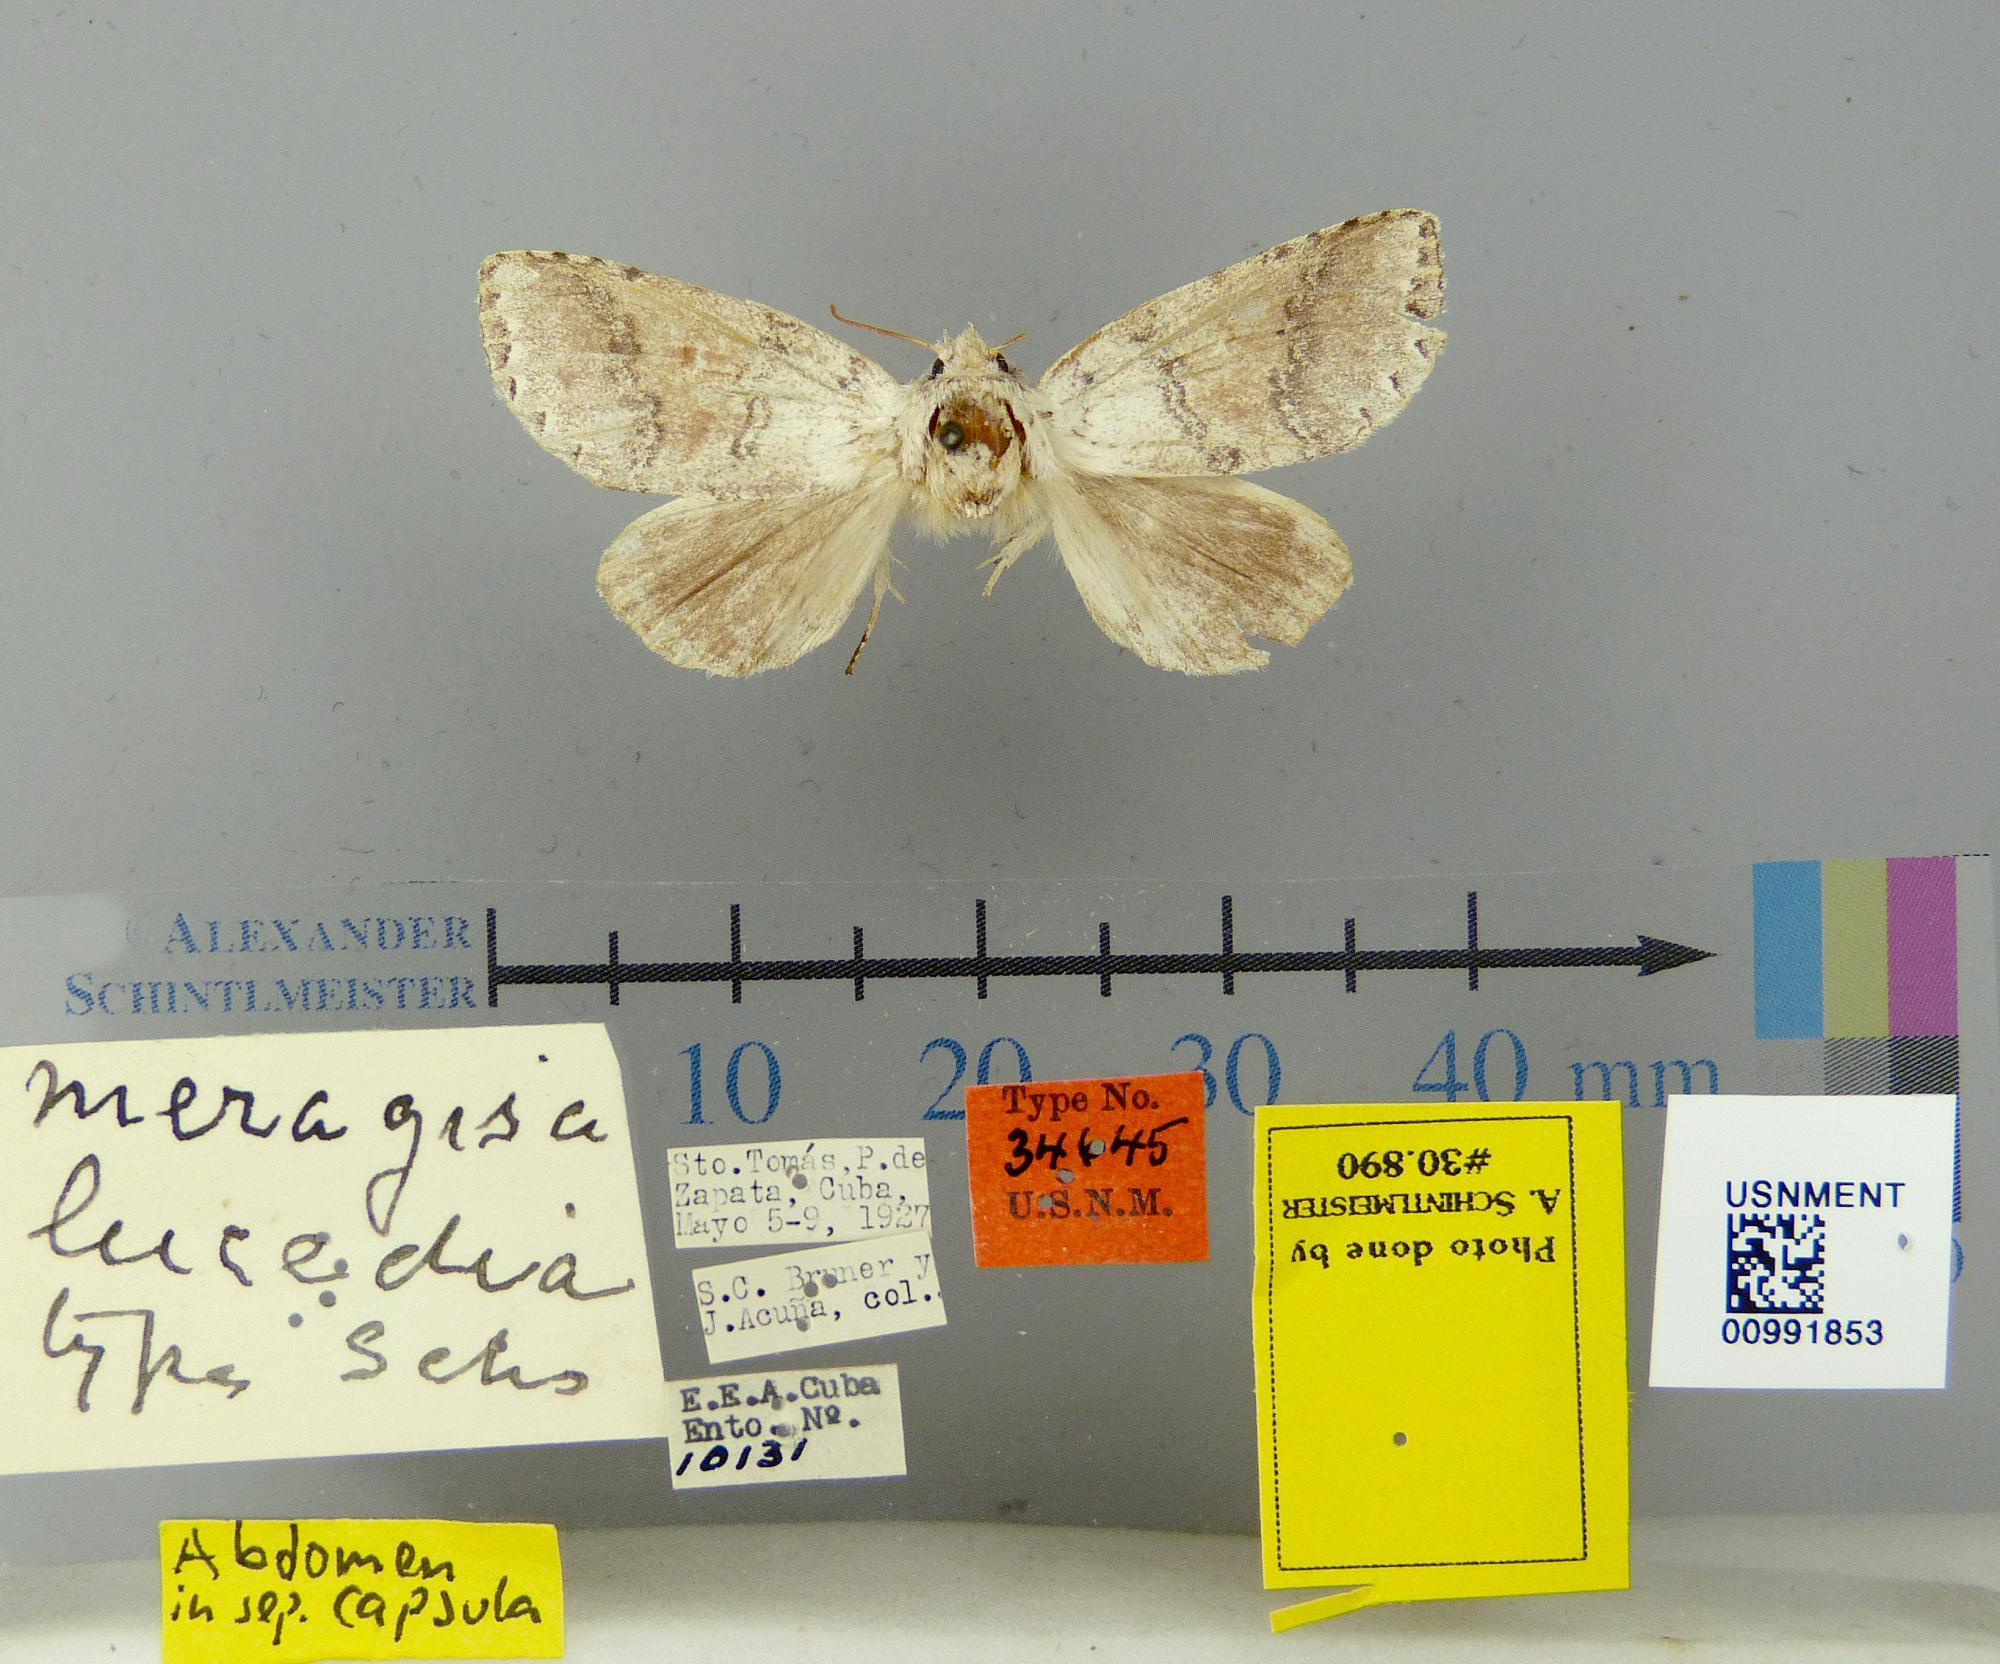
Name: Meragisa lucedia
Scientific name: Meragisa lucedia Schaus, 1937
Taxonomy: Animalia, Arthropoda, Insecta, Lepidoptera, Notodontidae
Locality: Santo Tomas; Parque de Zapata, Matanzas, Cuba
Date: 5 May 1927 to 9 May 1927